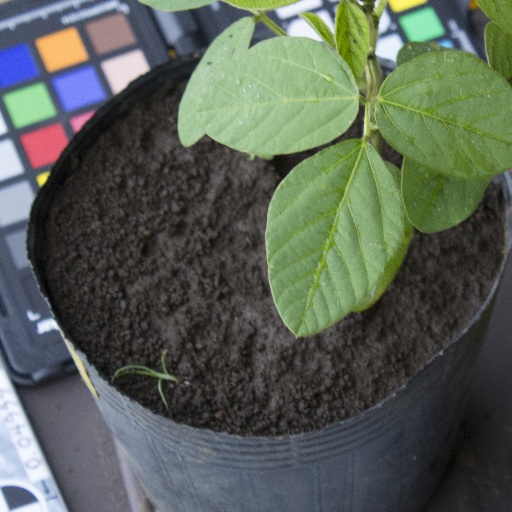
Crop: soybean